Ramaa: The Saviour

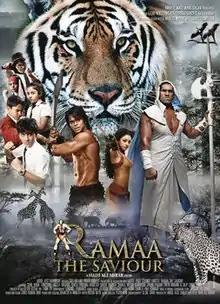
Theatrical release poster

Ramaa: The Saviour is a 2010 Indian fantasy action adventure film produced by Paul London, written by Reshu Nath, and directed by Hadi Ali Abrar. The film stars Sahil Khan, Dalip Singh Rana, and Tanushree Dutta.